Great Amherst Mystery

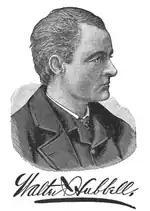
Walter Hubbell

The phenomena continued for some months, and became well known locally. Visitors to the cottage, including clergymen, heard banging and knocking and witnessed moving objects, often when Esther herself was under close observation. In December Esther fell ill with diphtheria. No phenomena were observed during the two weeks she spent in bed, nor during the time she spent recuperating afterwards at the home of a married sister in Sackville, New Brunswick. However, when she returned to Amherst the mysterious events began again, this time involving the outbreak of fires in various places in the house. Esther herself now claimed to see the "ghost", which threatened to burn the house down unless she left.